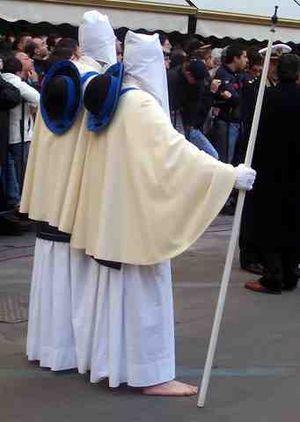
Les rites de la Semaine Sainte à Tarente en Italie sont profondément enracinés dans le temps et dans l'âme des citadins. Les manifestations qui rappellent la Passion et la Mort du Seigneur de la religion catholique ont beaucoup d'affinités avec celles de certaines villes d'Espagne, chose qui s'explique par la longue domination qu'exerça l'Espagne sur la ville.